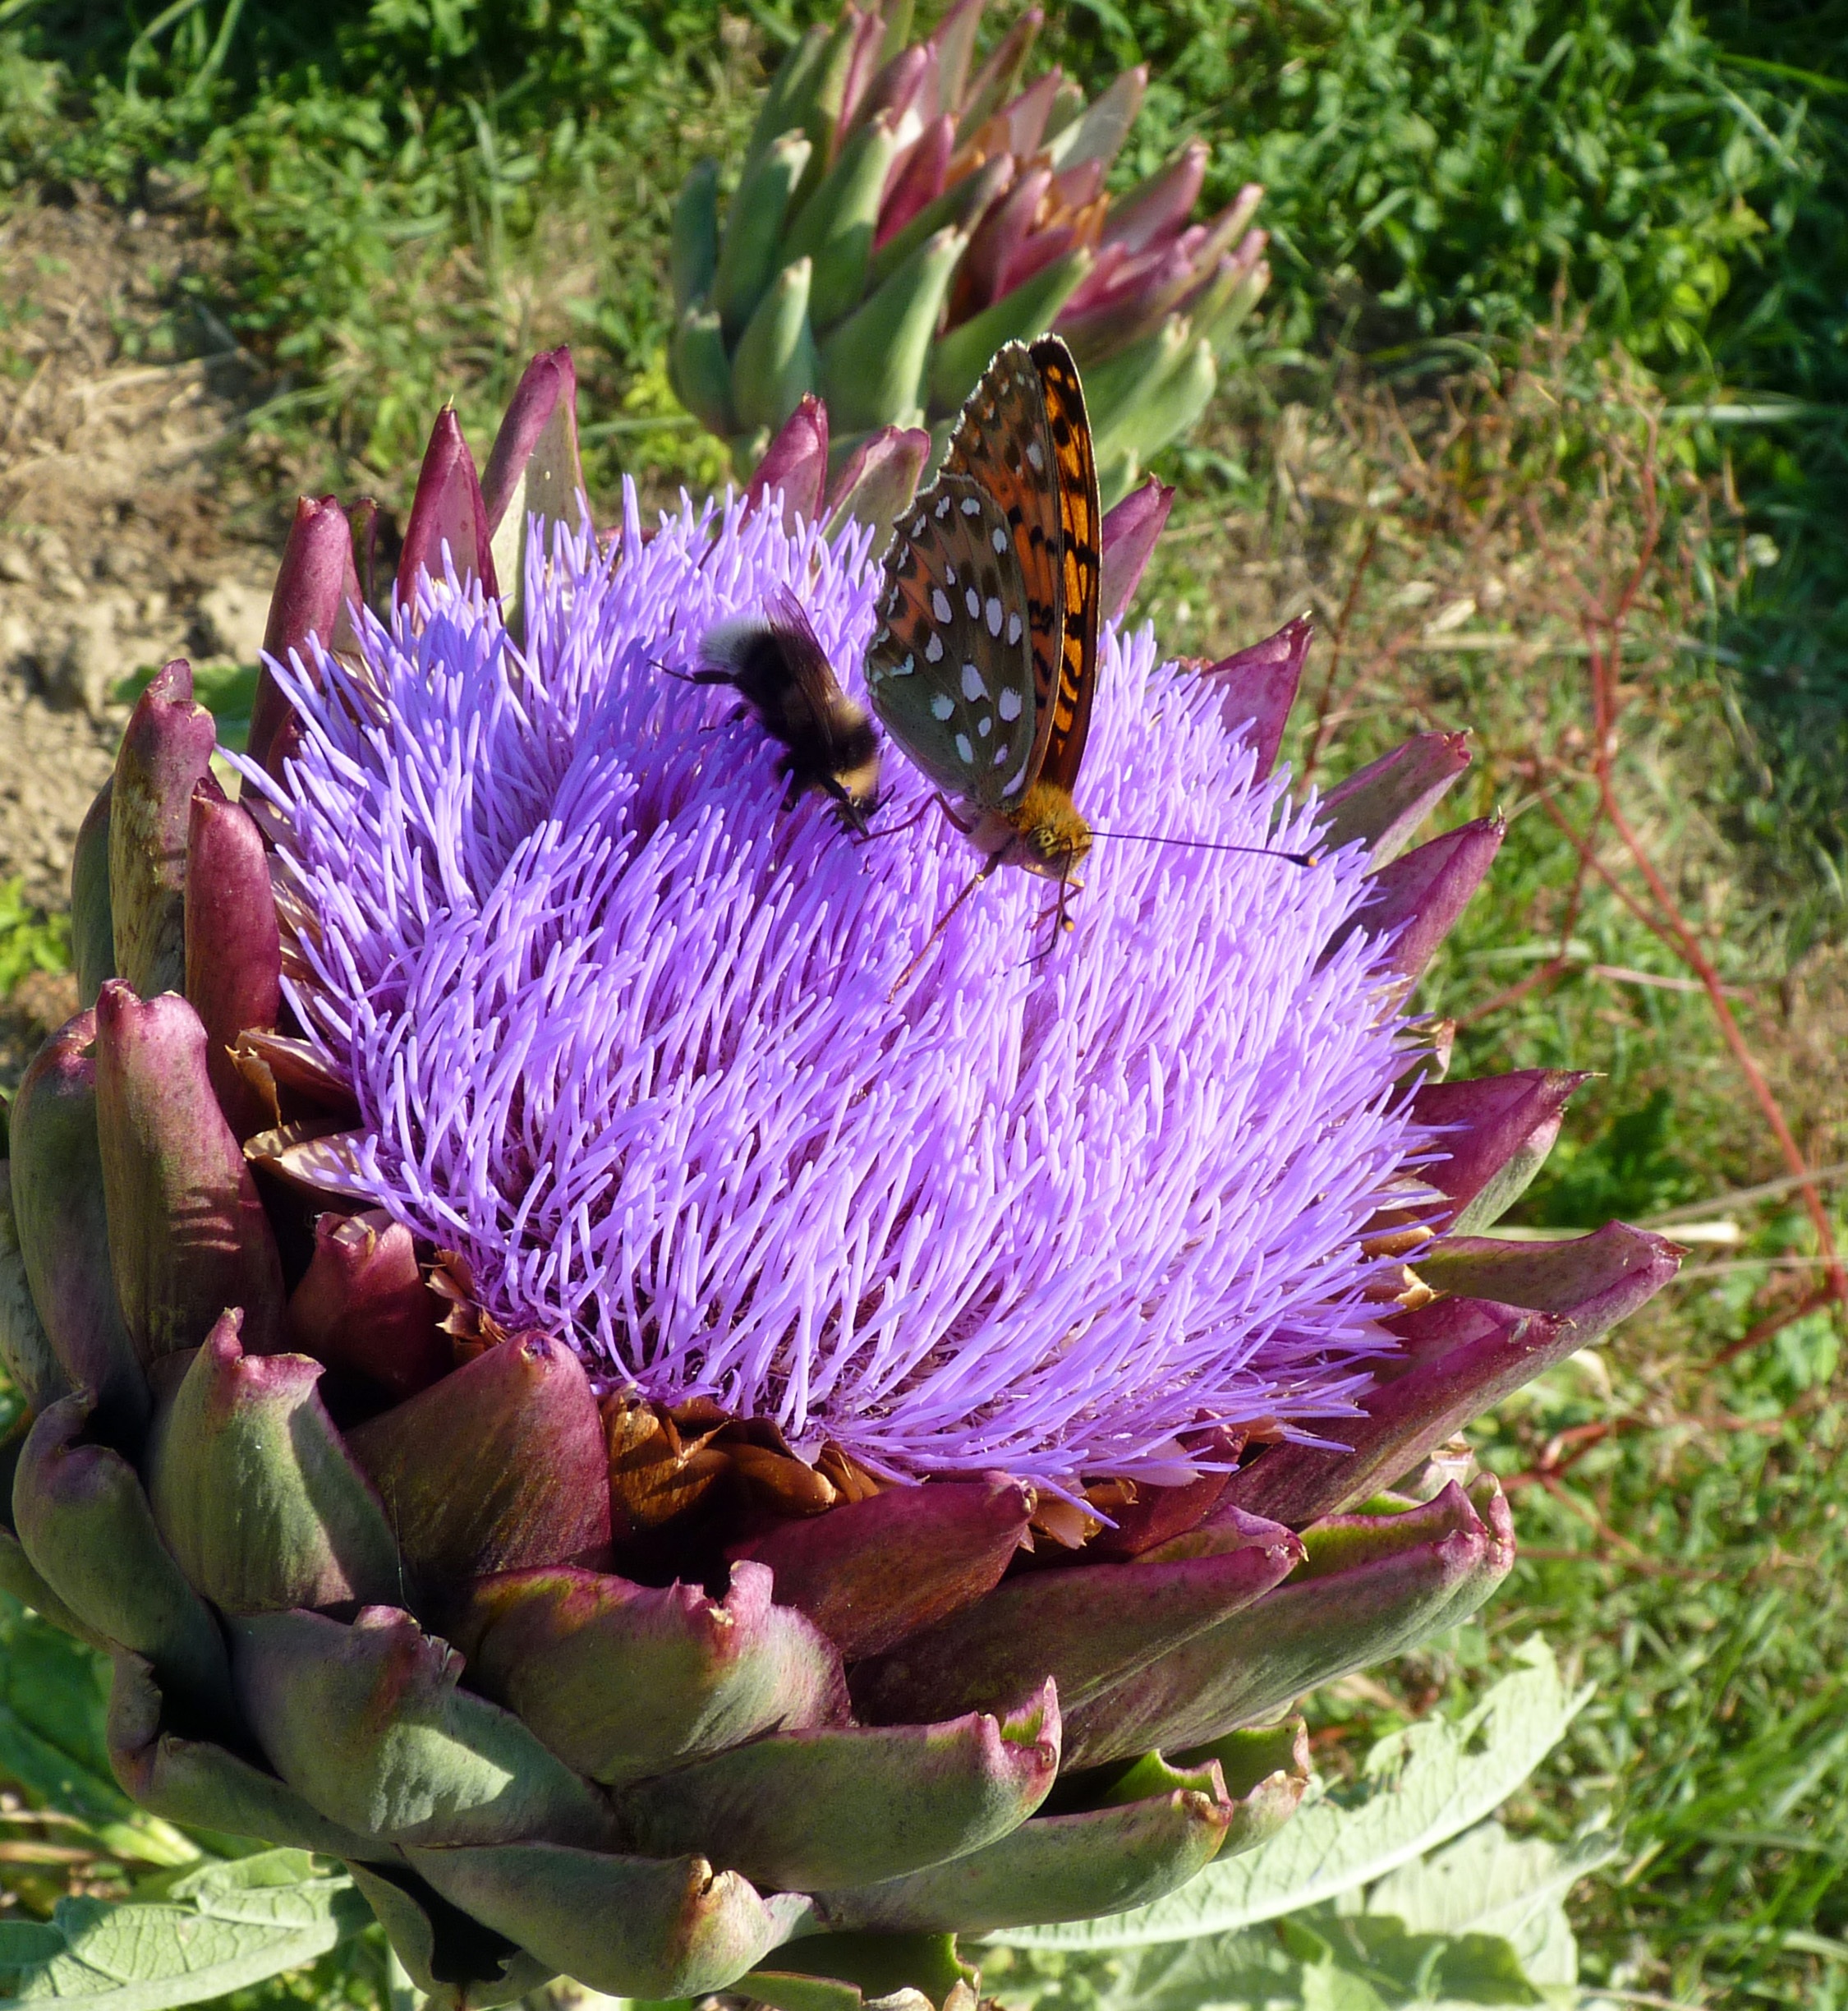
nature, plant, flower, produce, insect, botany, butterfly, garden, flora, fauna, invertebrate, artichoke, wings, thistle, forage, flowering plant, daisy family, land plant, artichoke thistle